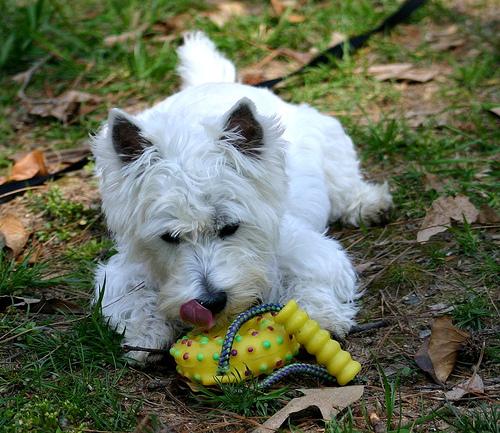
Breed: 209-n000040-West_Highland_white_terrier